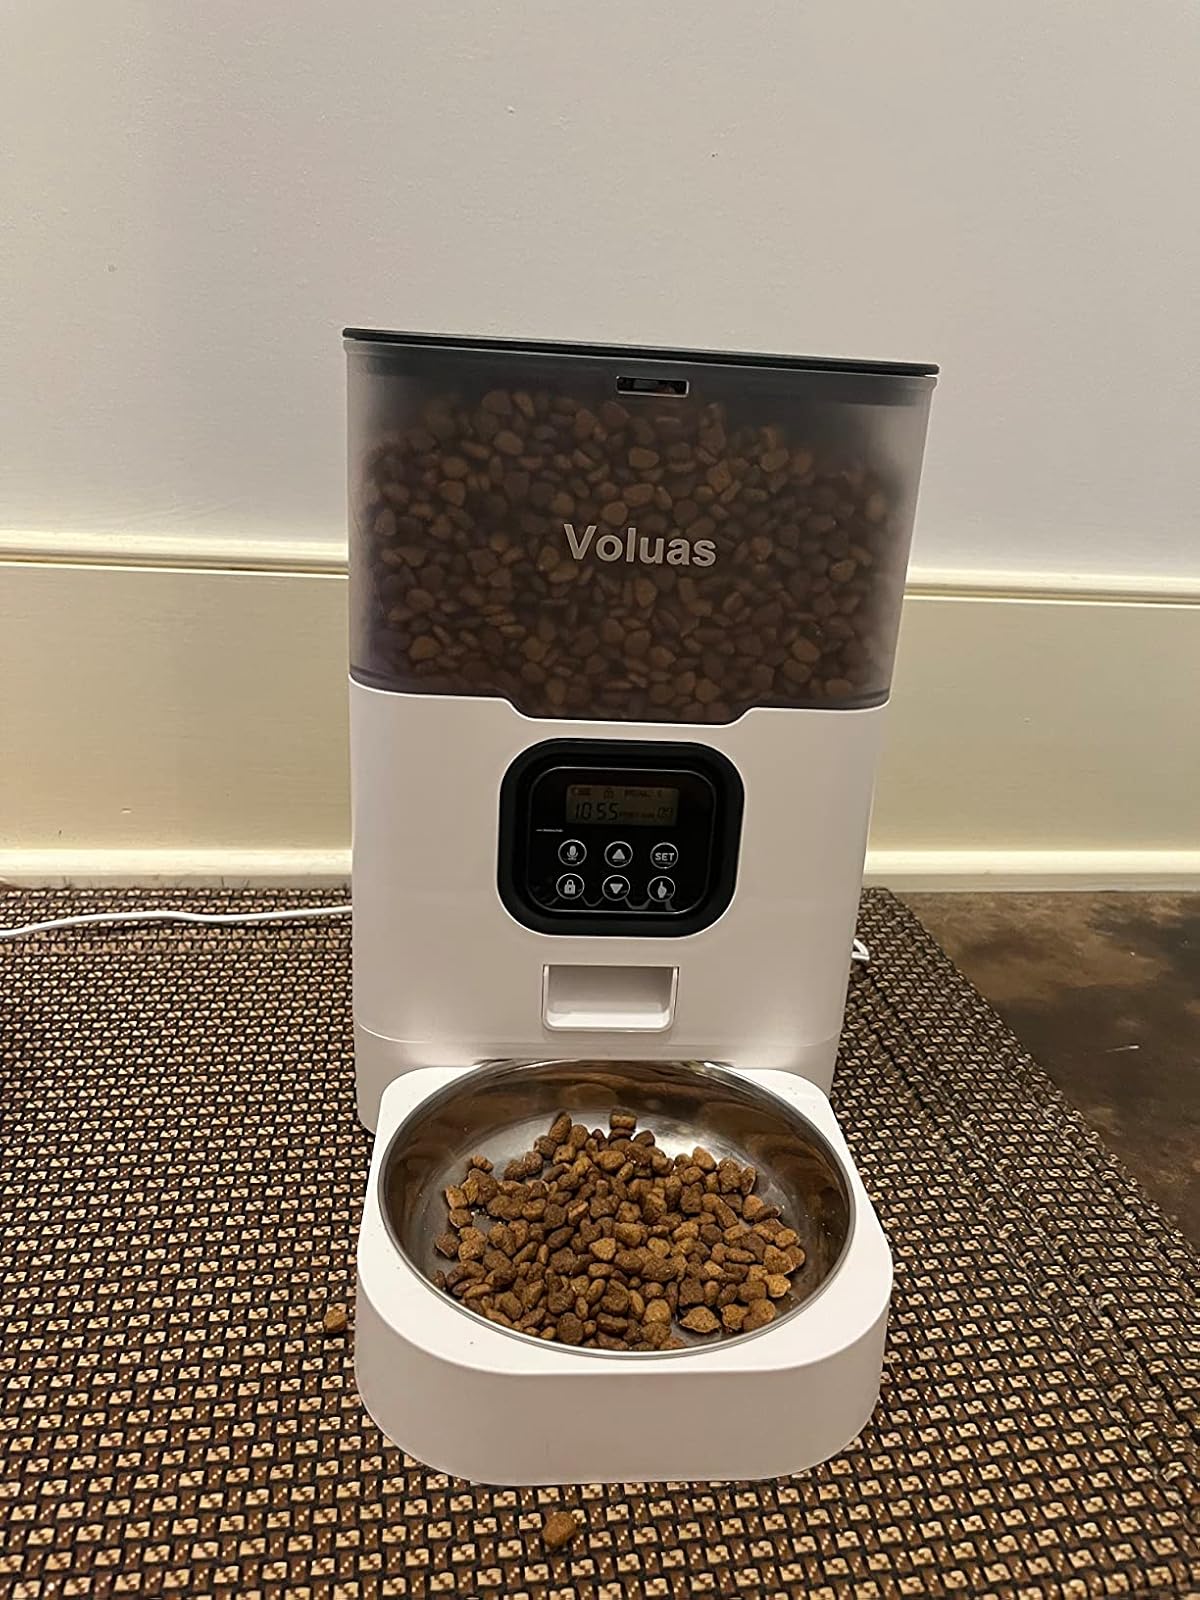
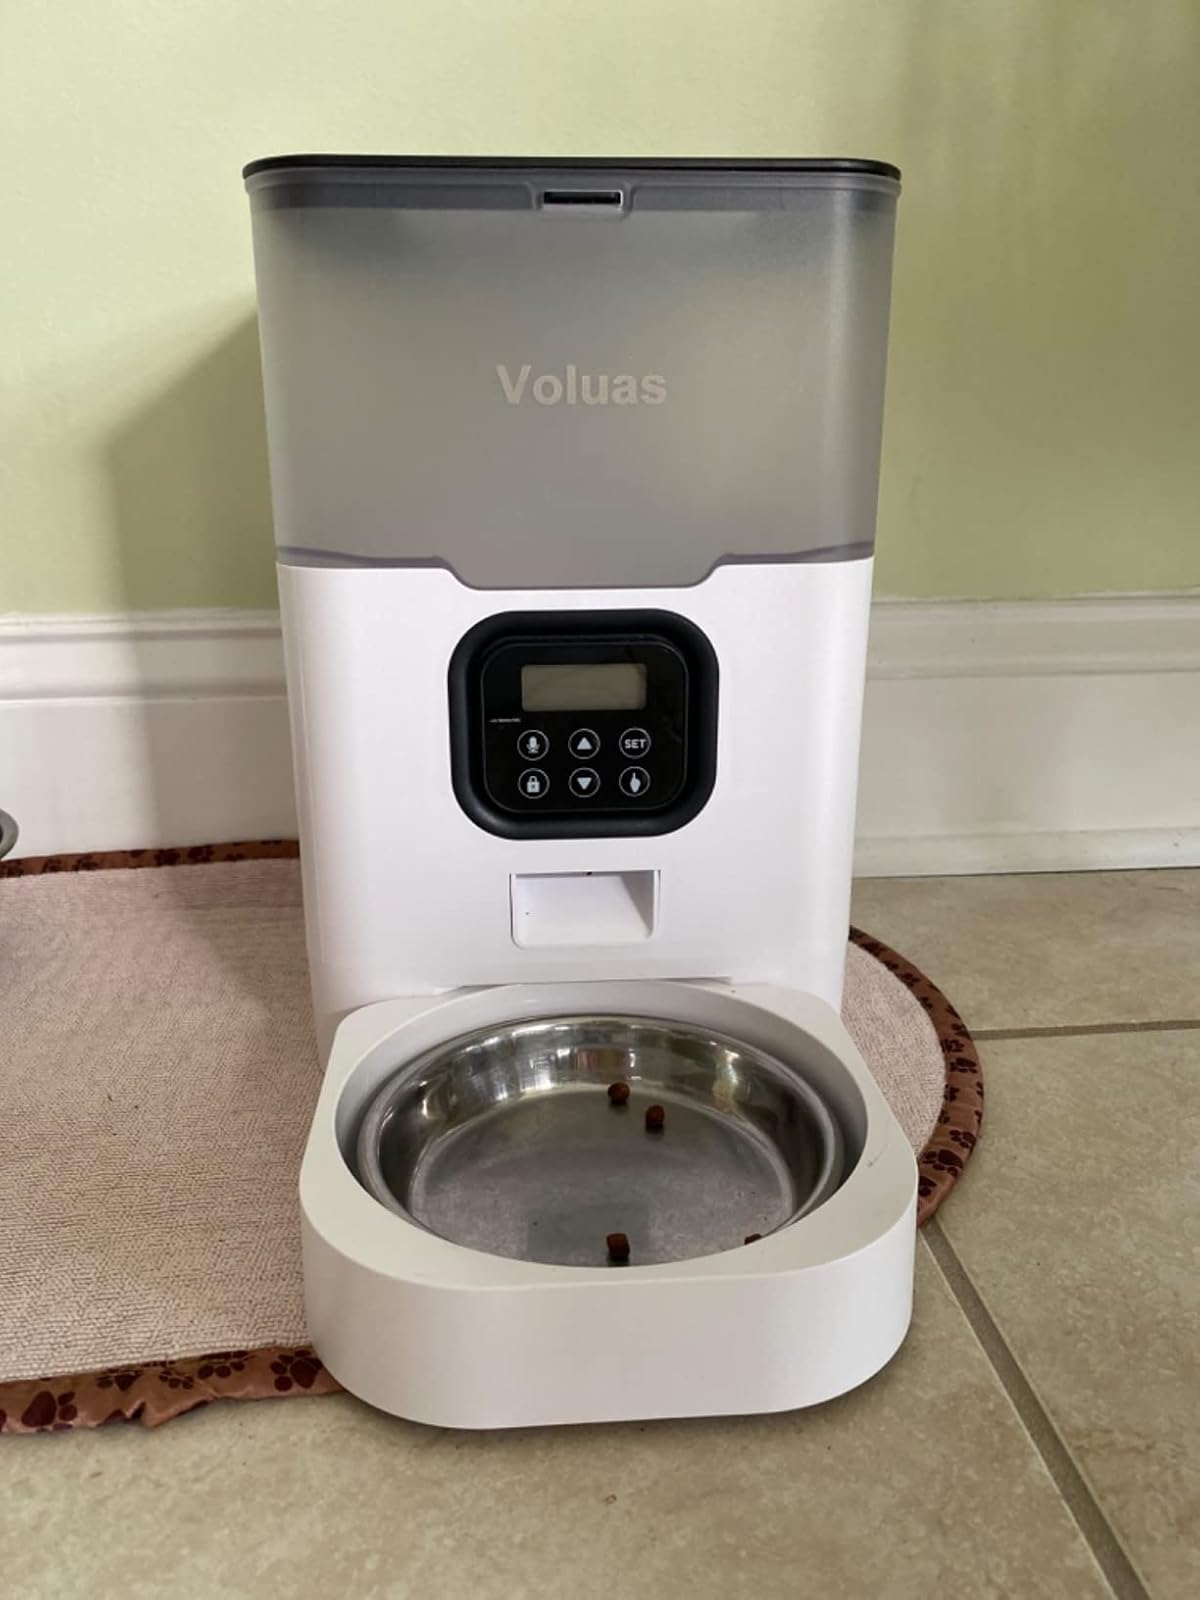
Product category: items_feeder
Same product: yes